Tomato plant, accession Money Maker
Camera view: tilt-top (135 deg); turntable rotation: 120 degrees
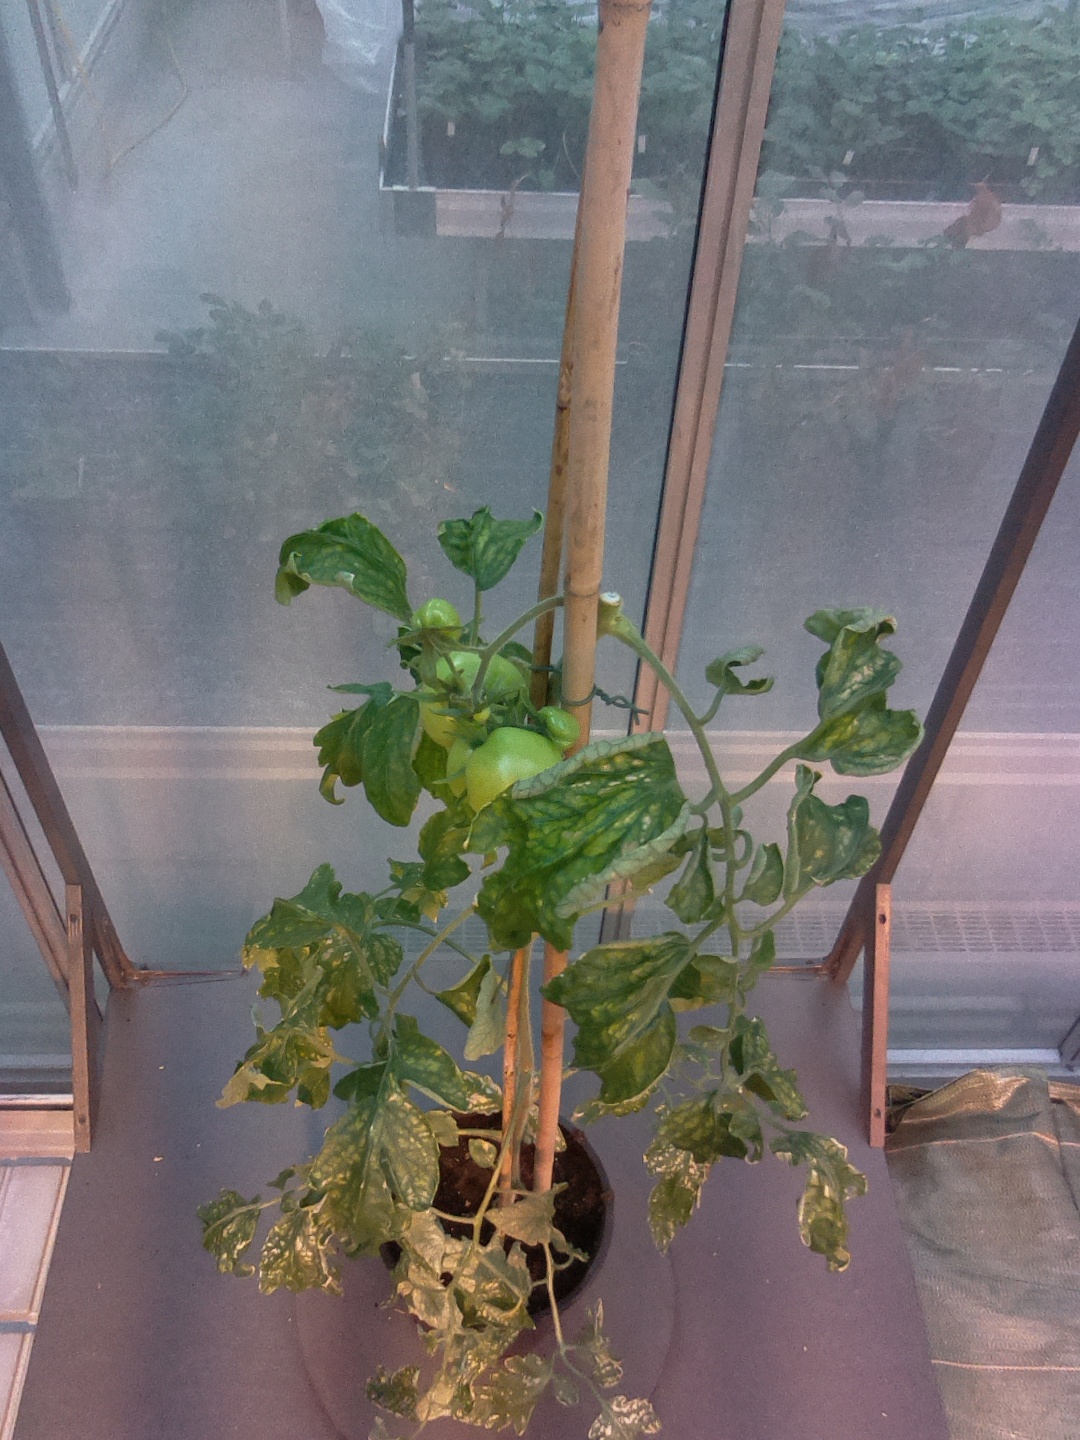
BBCH growth stage 76: 60%-70% of final fruit size